The Twelve Caesars

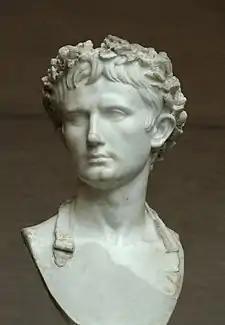
Bust of Augustus, Glyptothek, Munich.

Before he died, Julius Caesar had designated his great-nephew, Gaius Octavius (who would be named Augustus by the Roman Senate after becoming emperor), as his adopted son and heir. Octavius' mother, Atia, was the daughter of Caesar's sister, Julia Minor.